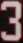
Number: 3